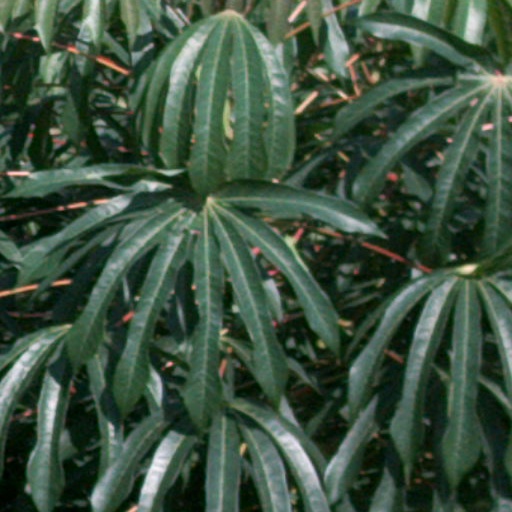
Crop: cassava